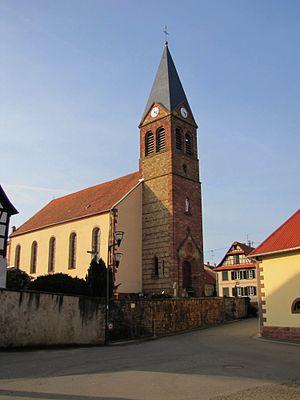
Waldolwisheim est une commune française située dans le département du Bas-Rhin, en région Grand Est.